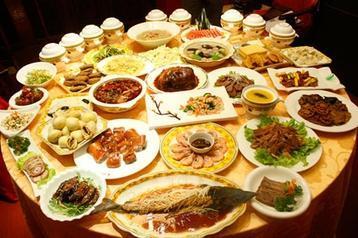
Label: trash